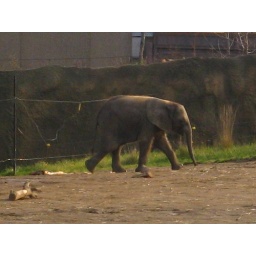
The three month old baby elephant running around the yard.